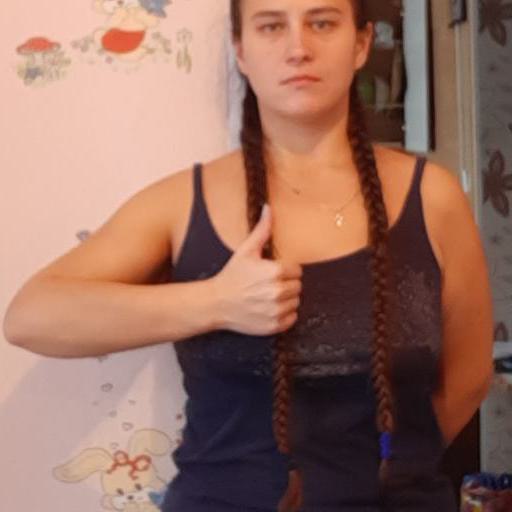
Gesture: like